Atlético Grau

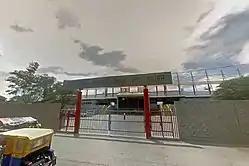
Estadio Miguel Grau

In 1966, the Peruvian Football Federation decided to decentralize the national tournament by inviting and allowing teams from outside Lima and Callao to play in the tournament. The four invited teams were Melgar, Alfonso Ugarte de Chiclín, Octavio Espinosa, and Atlético Grau. The club's debut was against Alianza Lima who it defeated by 1–0. That year's coach was Ladislao Padosky. Out of the four invitees only Atlético Grau was saved from relegation that year. The team would remain in the highest flight of Peruvian football until 1970.